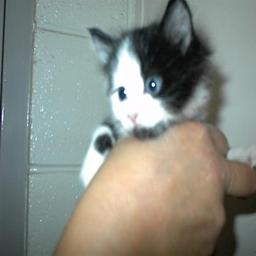
Animal: cats